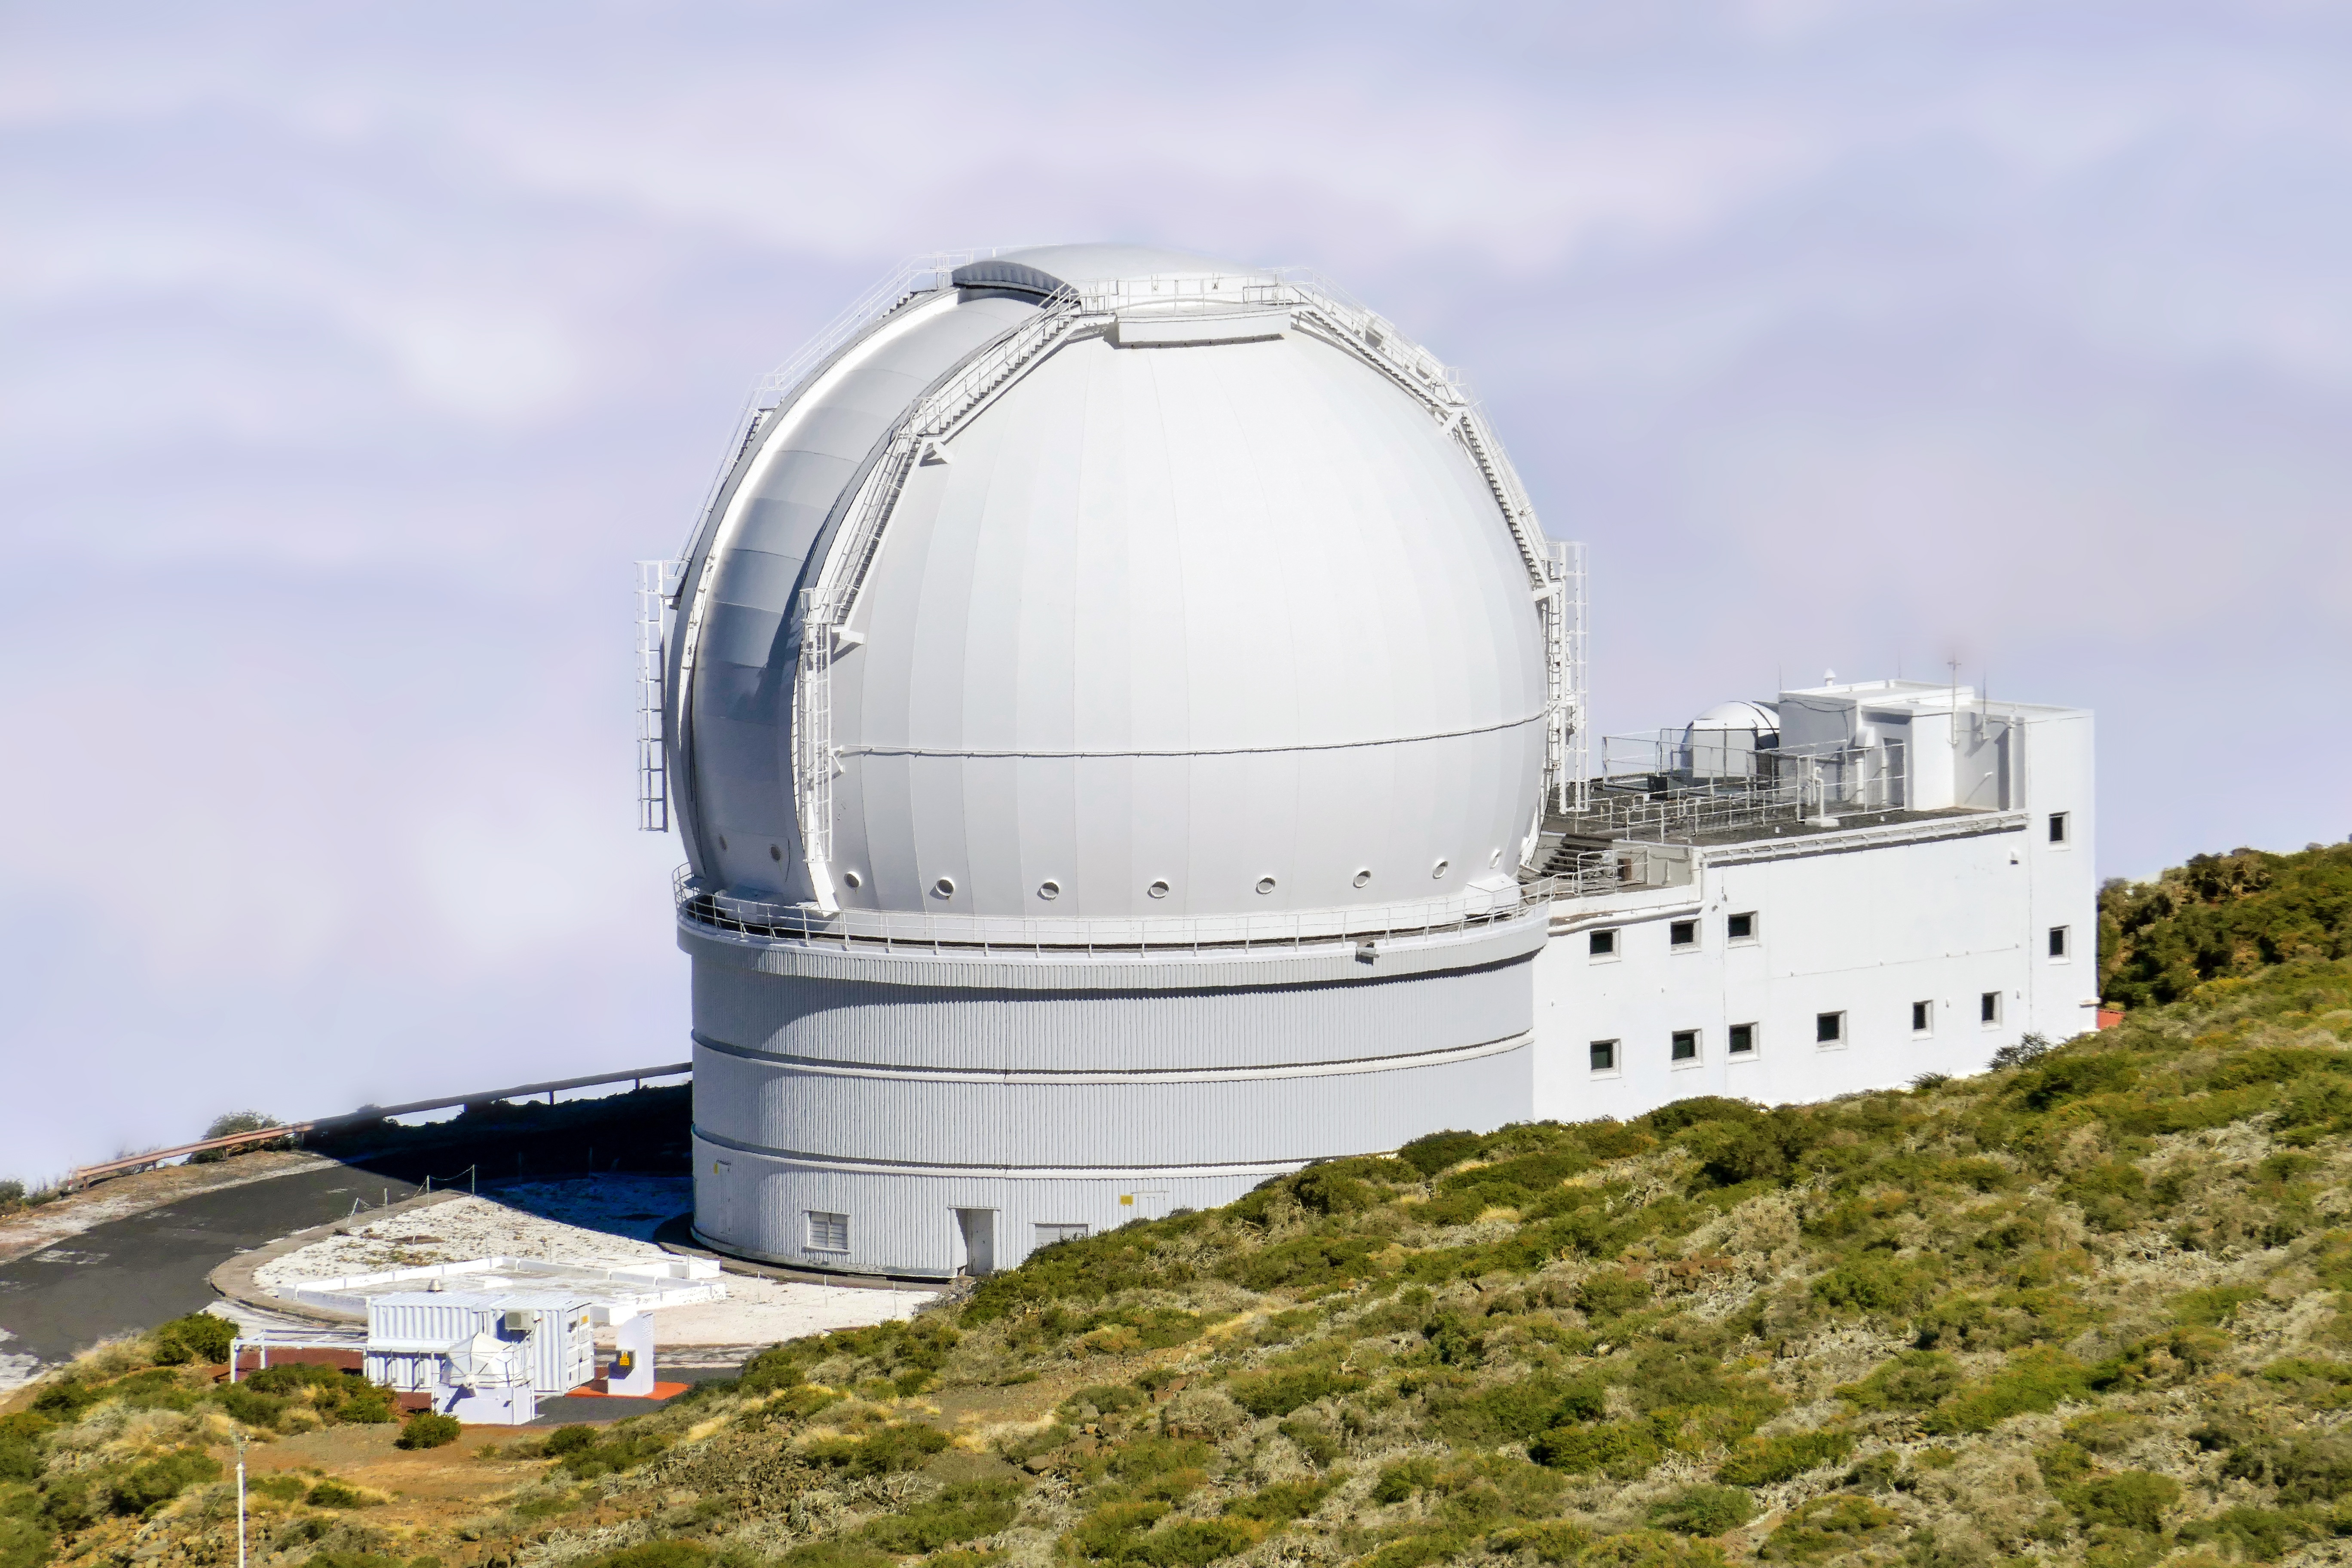
sky, view, building, telescope, space, optics, observatory, observation, astronomical observatory